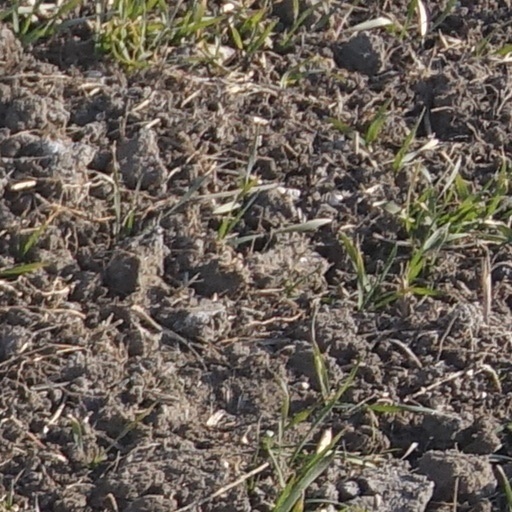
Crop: wheat